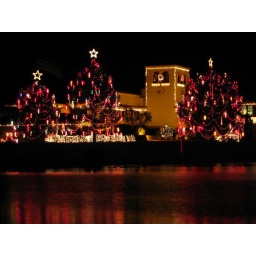
Christmas Light Display at Forever Living office building in McCormick Ranch